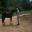
Label: horse